Laura Blundy

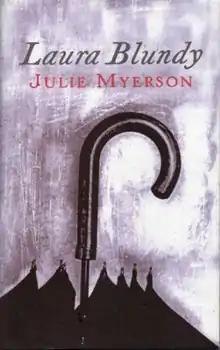
First edition ( Fourth Estate)

Laura Blundy (2000) is a historical novel by English author Julie Myerson set in Victorian London. It is the story of a woman whose life takes a turn for the worse.